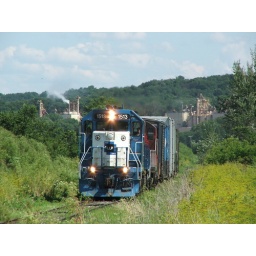
LLPX 1513 and NKCR 2 lead 5 paper cars toward Mt Morris with Oregon's sand company in the background.